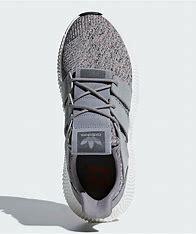
Brand: Adidas
Model: Prophere